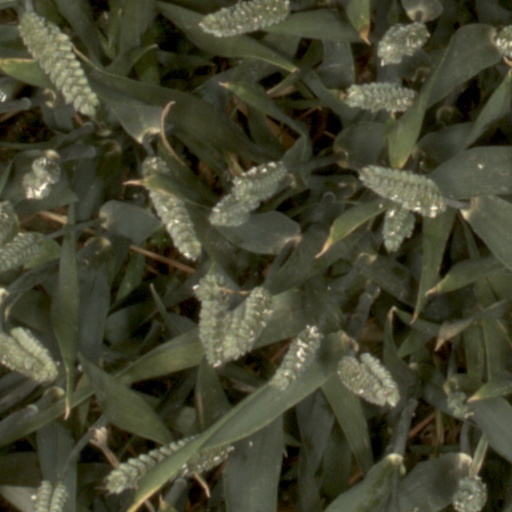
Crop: wheat